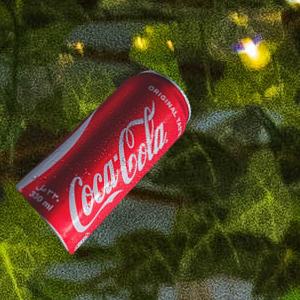
Label: cans